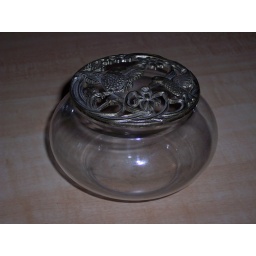
a side view of the glass bowl with a brass lid in the shape of two hummngbirds and vines